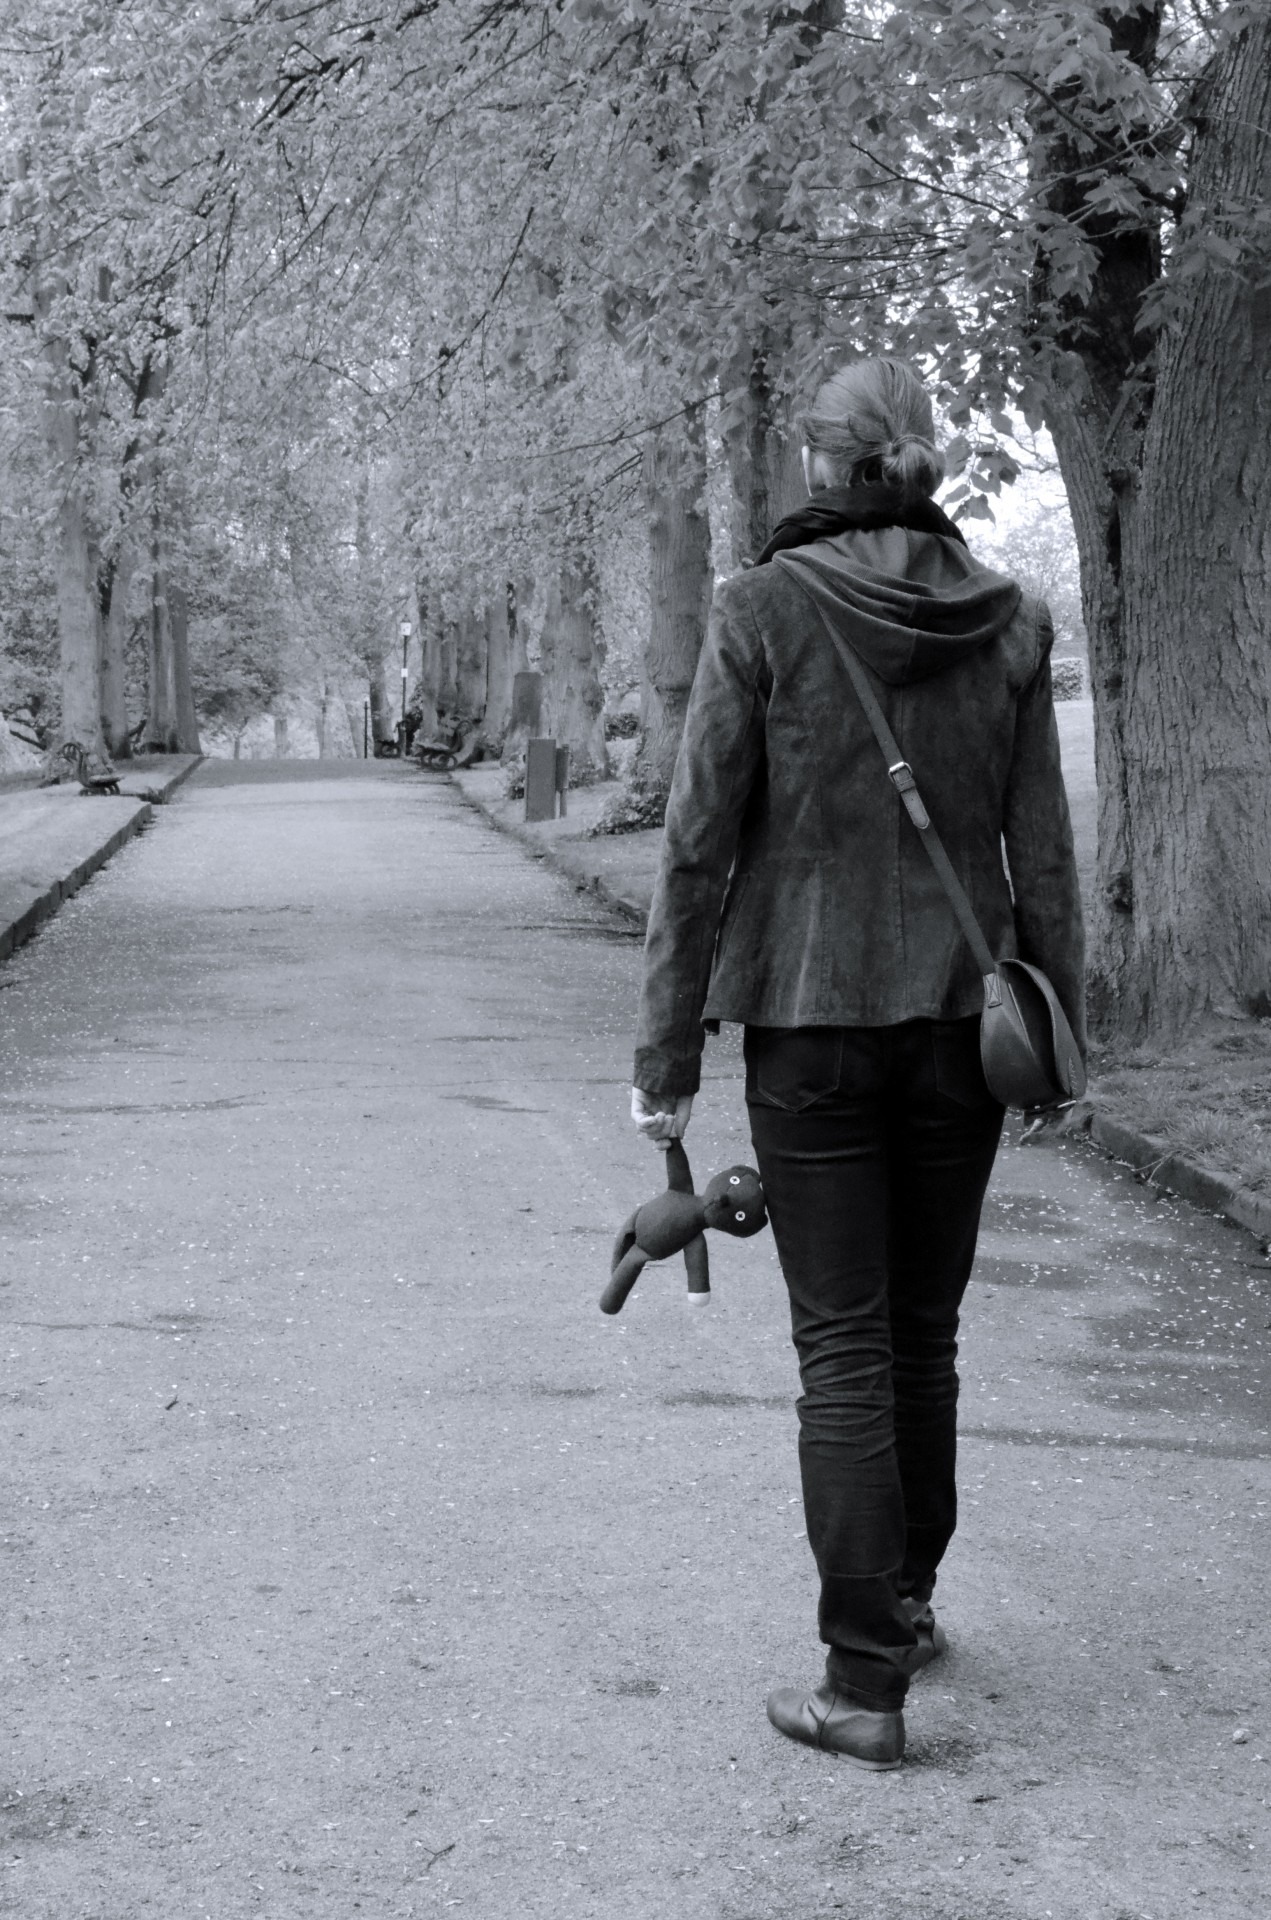
path, walking, snow, winter, black and white, people, girl, woman, road, white, alone, male, bear, spring, park, weather, gray, abandoned, black, monochrome, toy, season, teddy bear, trees, footwear, photograph, snapshot, wallpaper, plan, way, tents, mood, emotion, monochrome photography